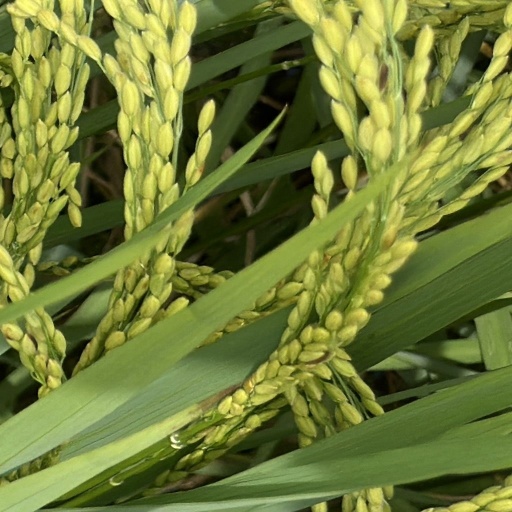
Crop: rice